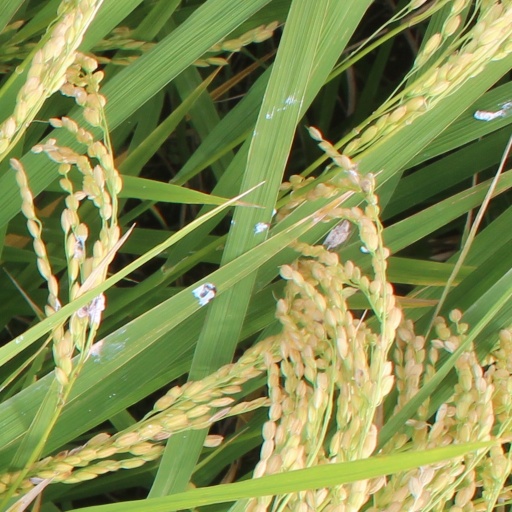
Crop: rice